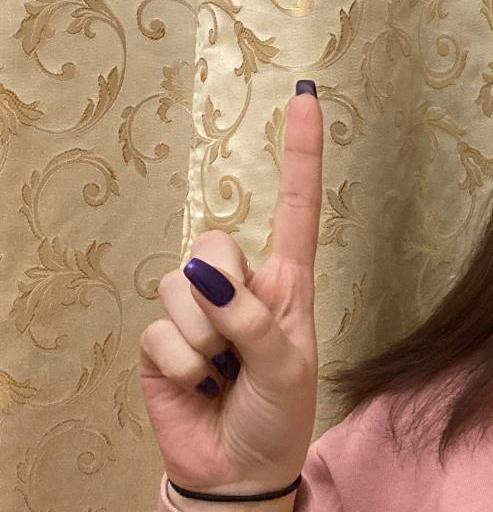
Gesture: one